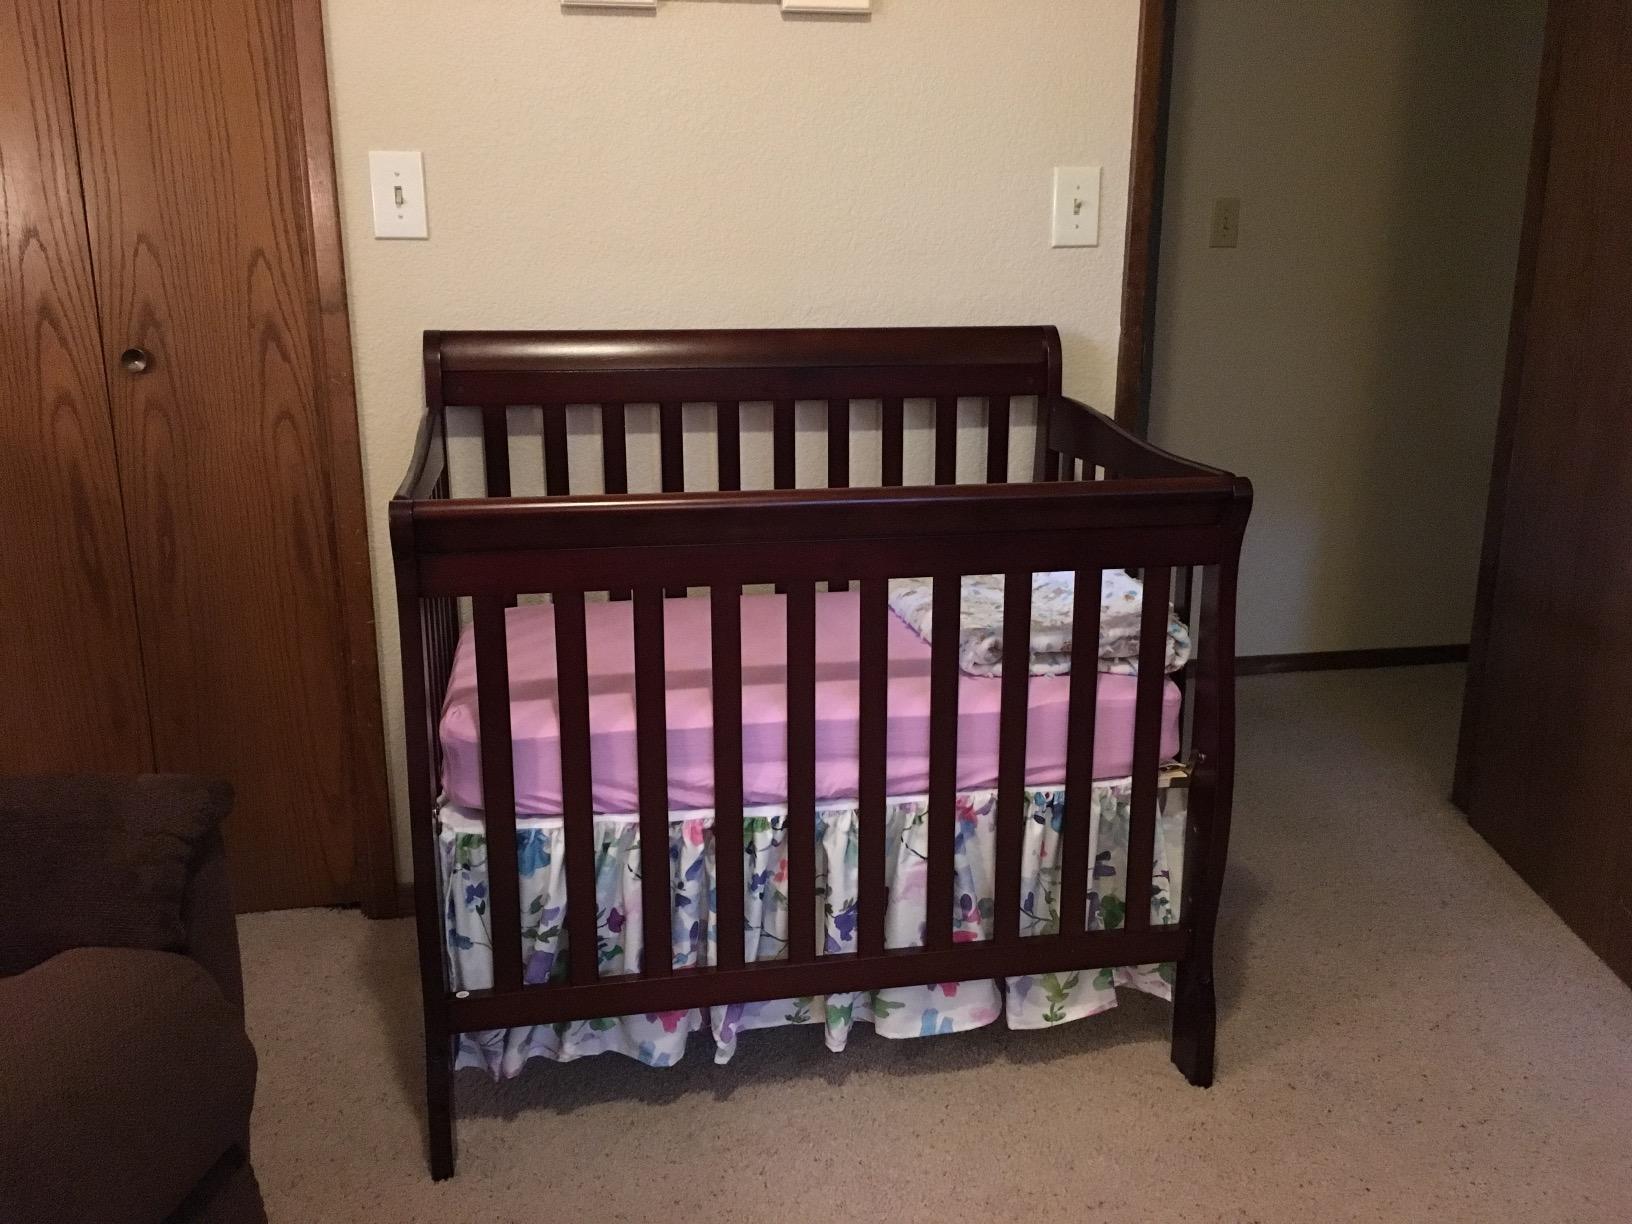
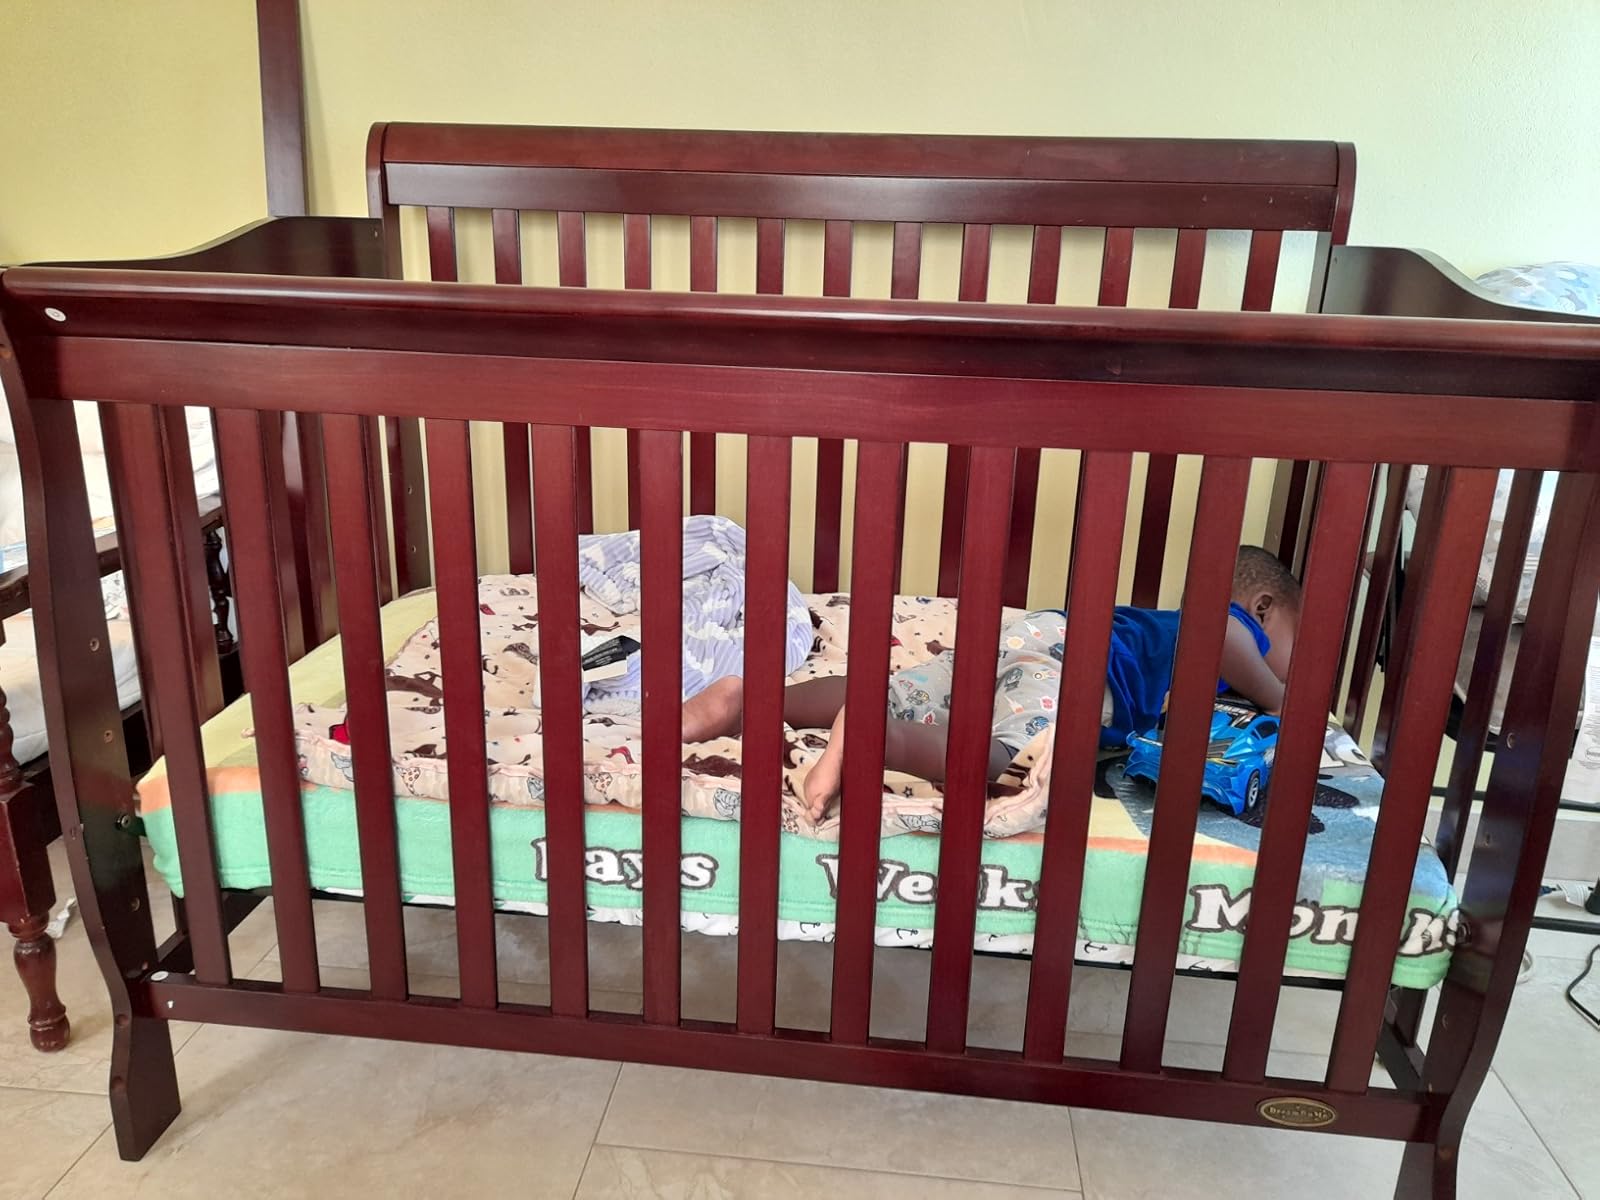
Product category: products_crib
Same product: yes